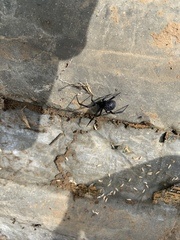
Species: Lactrodectus_hesperus